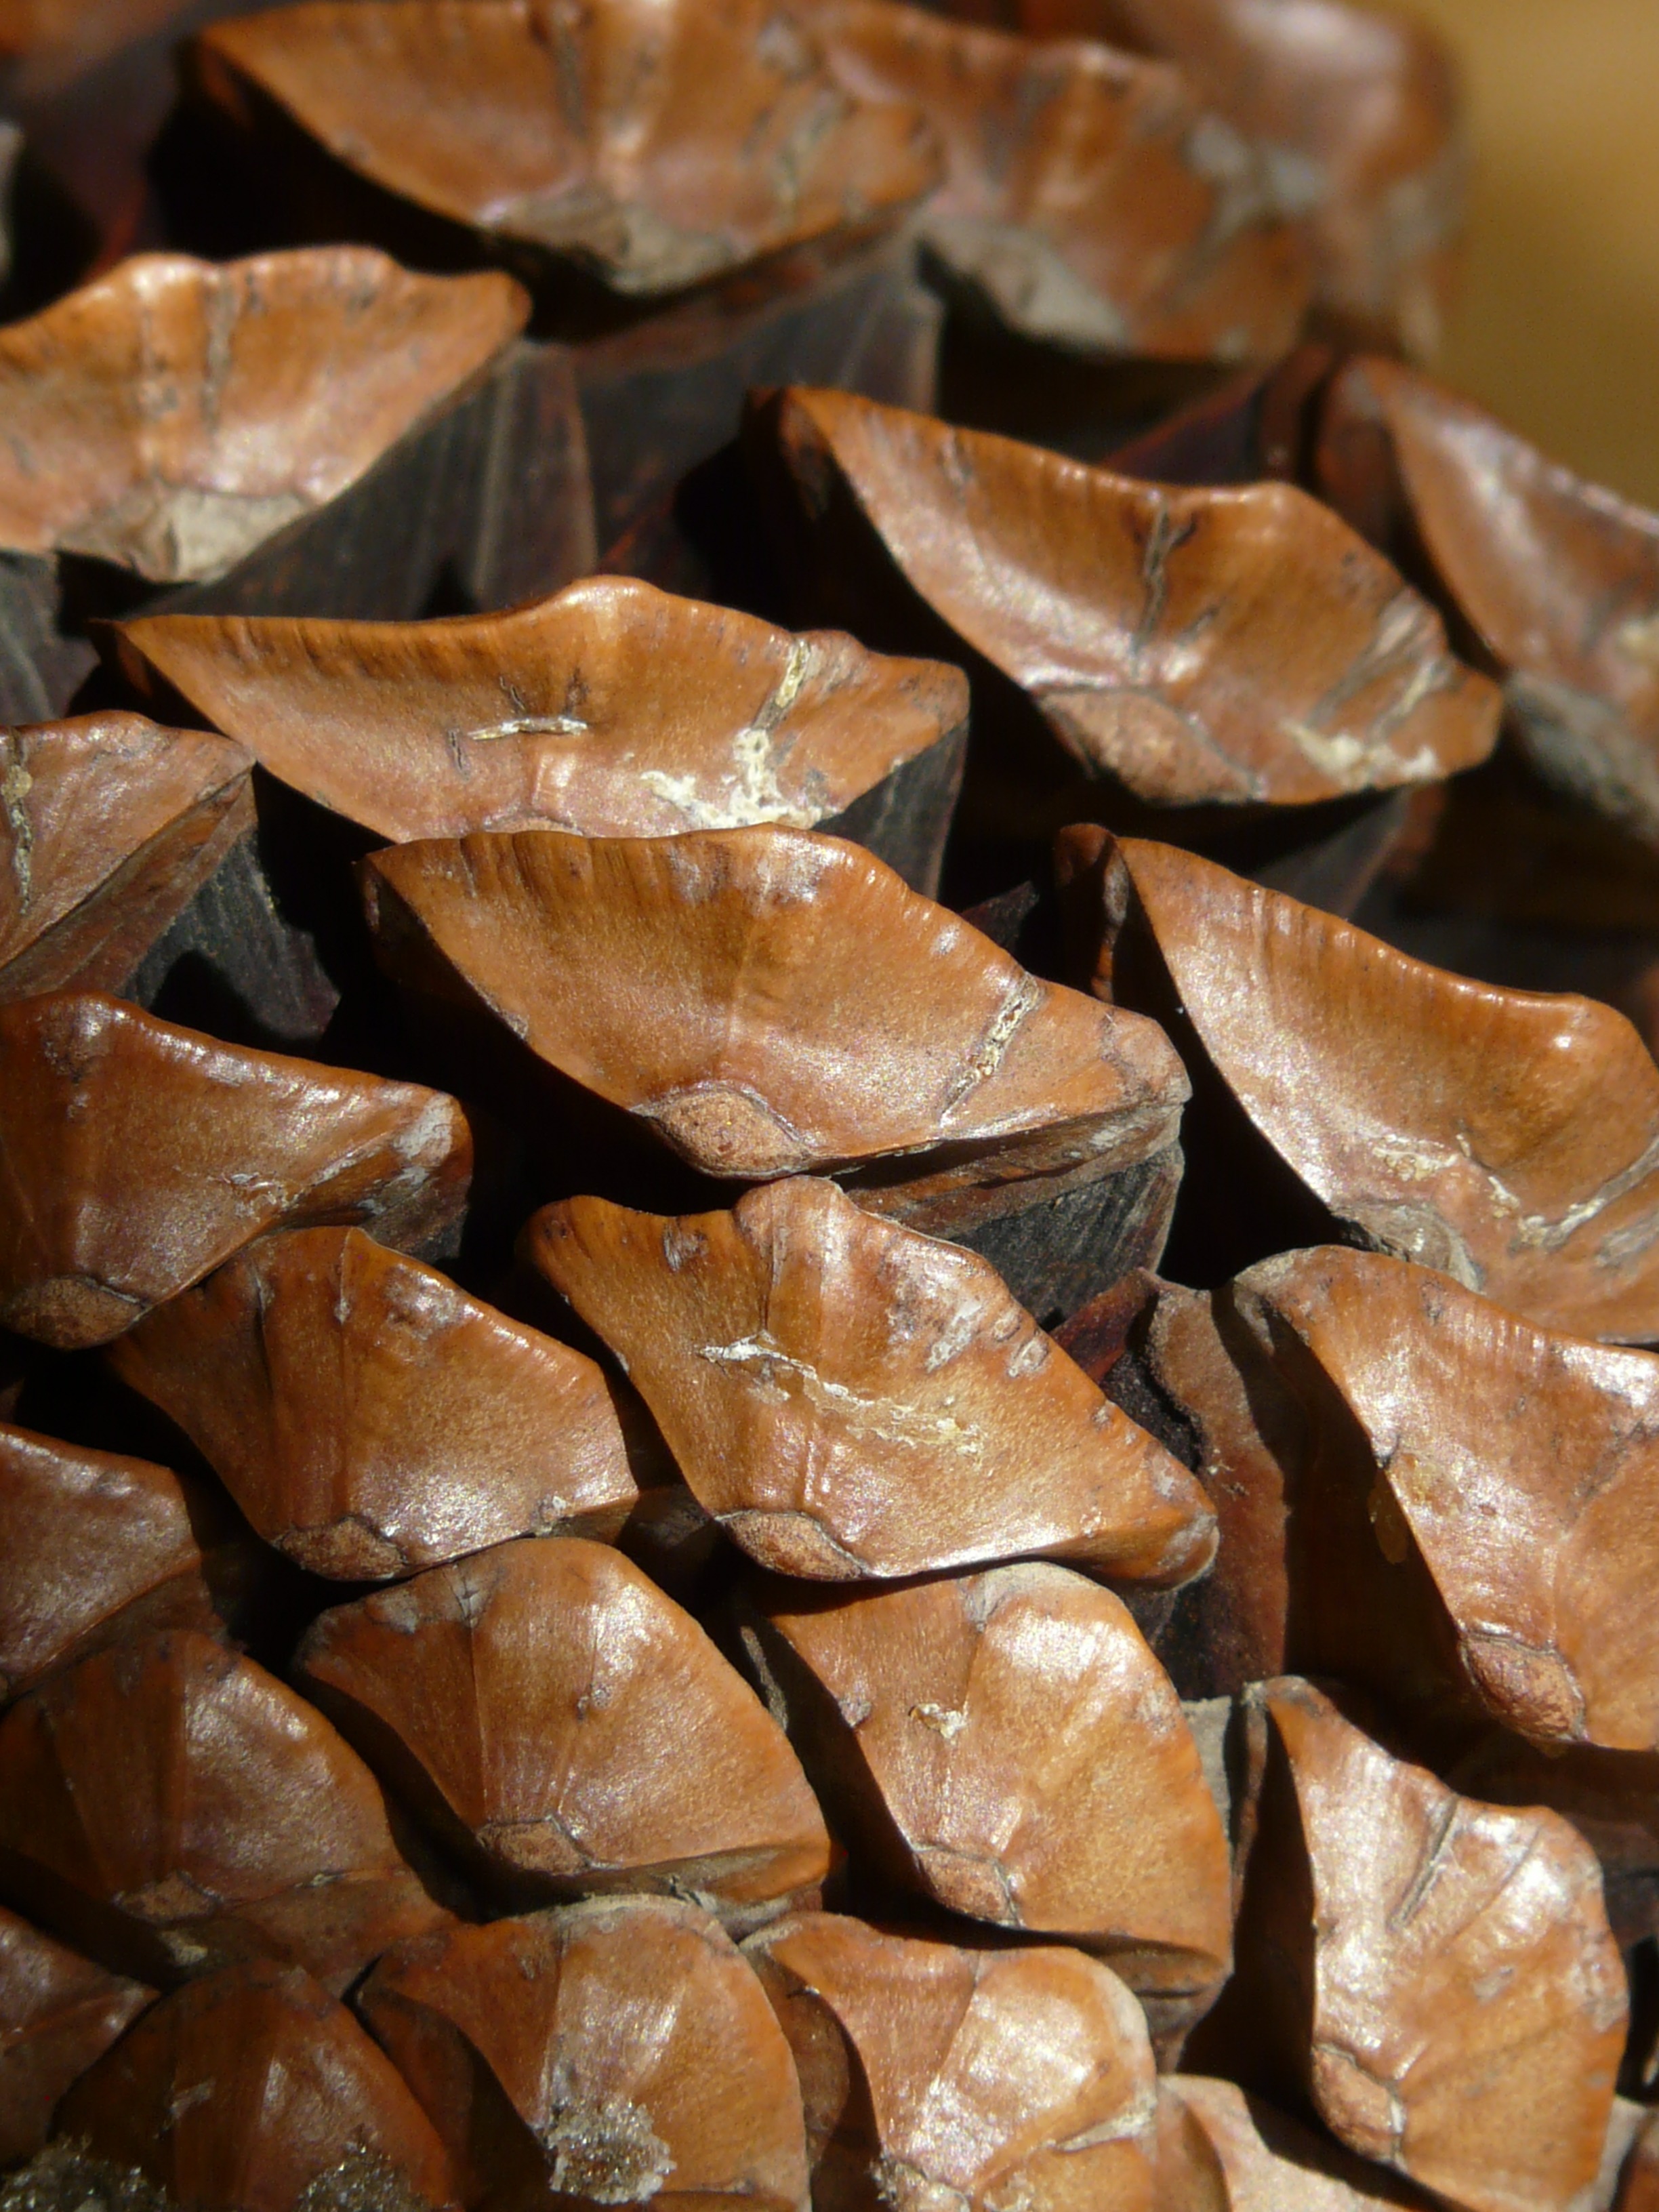
plant, wood, leaf, flower, petal, decoration, food, produce, brown, scale, fir, material, close up, tap, abies, auriculariales, pine cones, macro photography, grass family, auriculariaceae, cone scales